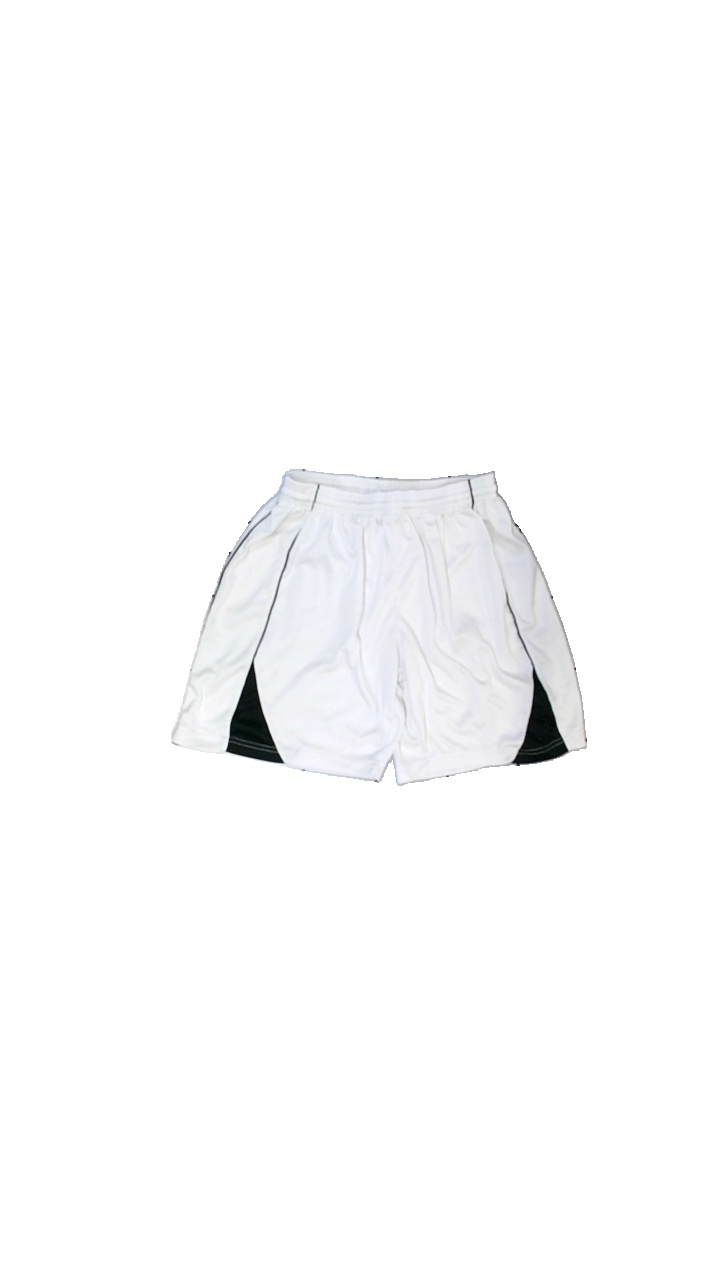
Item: Shorts (Men)
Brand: Missing
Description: tränings shorts
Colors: White, Black
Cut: Tight
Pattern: Striped
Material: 100% polyester
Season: All
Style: Sports
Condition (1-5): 4
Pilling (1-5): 4
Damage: smuts fläck
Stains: Minor
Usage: Export
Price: <50